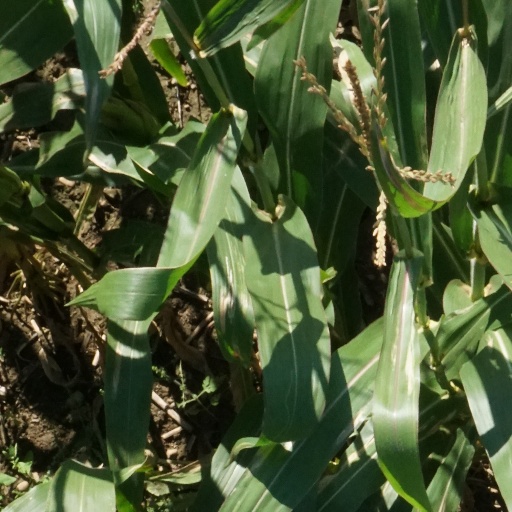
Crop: maize; corn